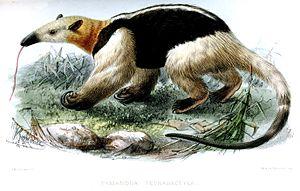
L'espèce Tamandua tetradactyla appelée Fourmilier à collier, Tamandou tétradactyle, Tamandou à quatre doigts ou encore tamandua, tamandua du sud ou tamandua austral est un fourmilier de la famille des Myrmecophagidae.